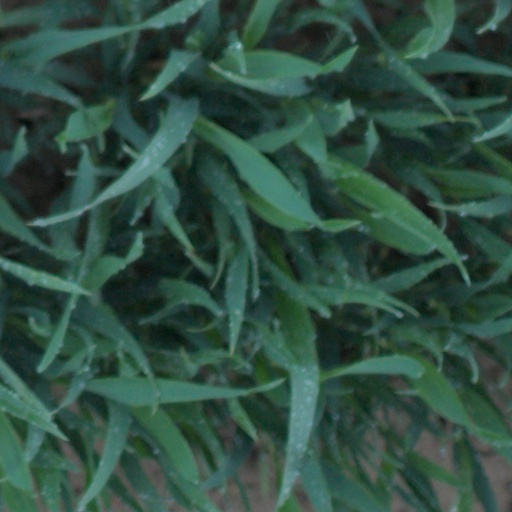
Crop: wheat